Archean felsic volcanic rocks

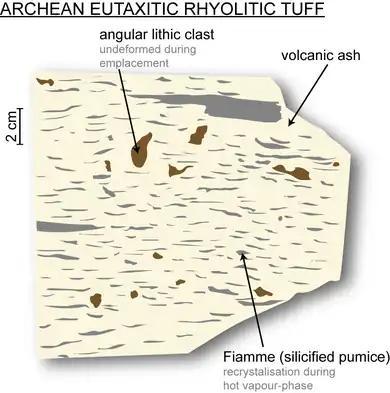

Felsic volcanic rocks also include felsic tuff that was formed when tephra was consolidated. Tuff is composed of volcanic ash, glass shards and lithic fragments. Reported eutaxitic tuff from Superior Province, Canada (Figure 3), contains lenticular fiamme. When hot pumice deposits on a cool surface, it is rapidly cooled, recrystallised and welded into quartz with flame-like ending tips. The eutaxitic texture represents a hot vapour-phase emplacement of the fragmented volcanic materials on the Earth's surface.